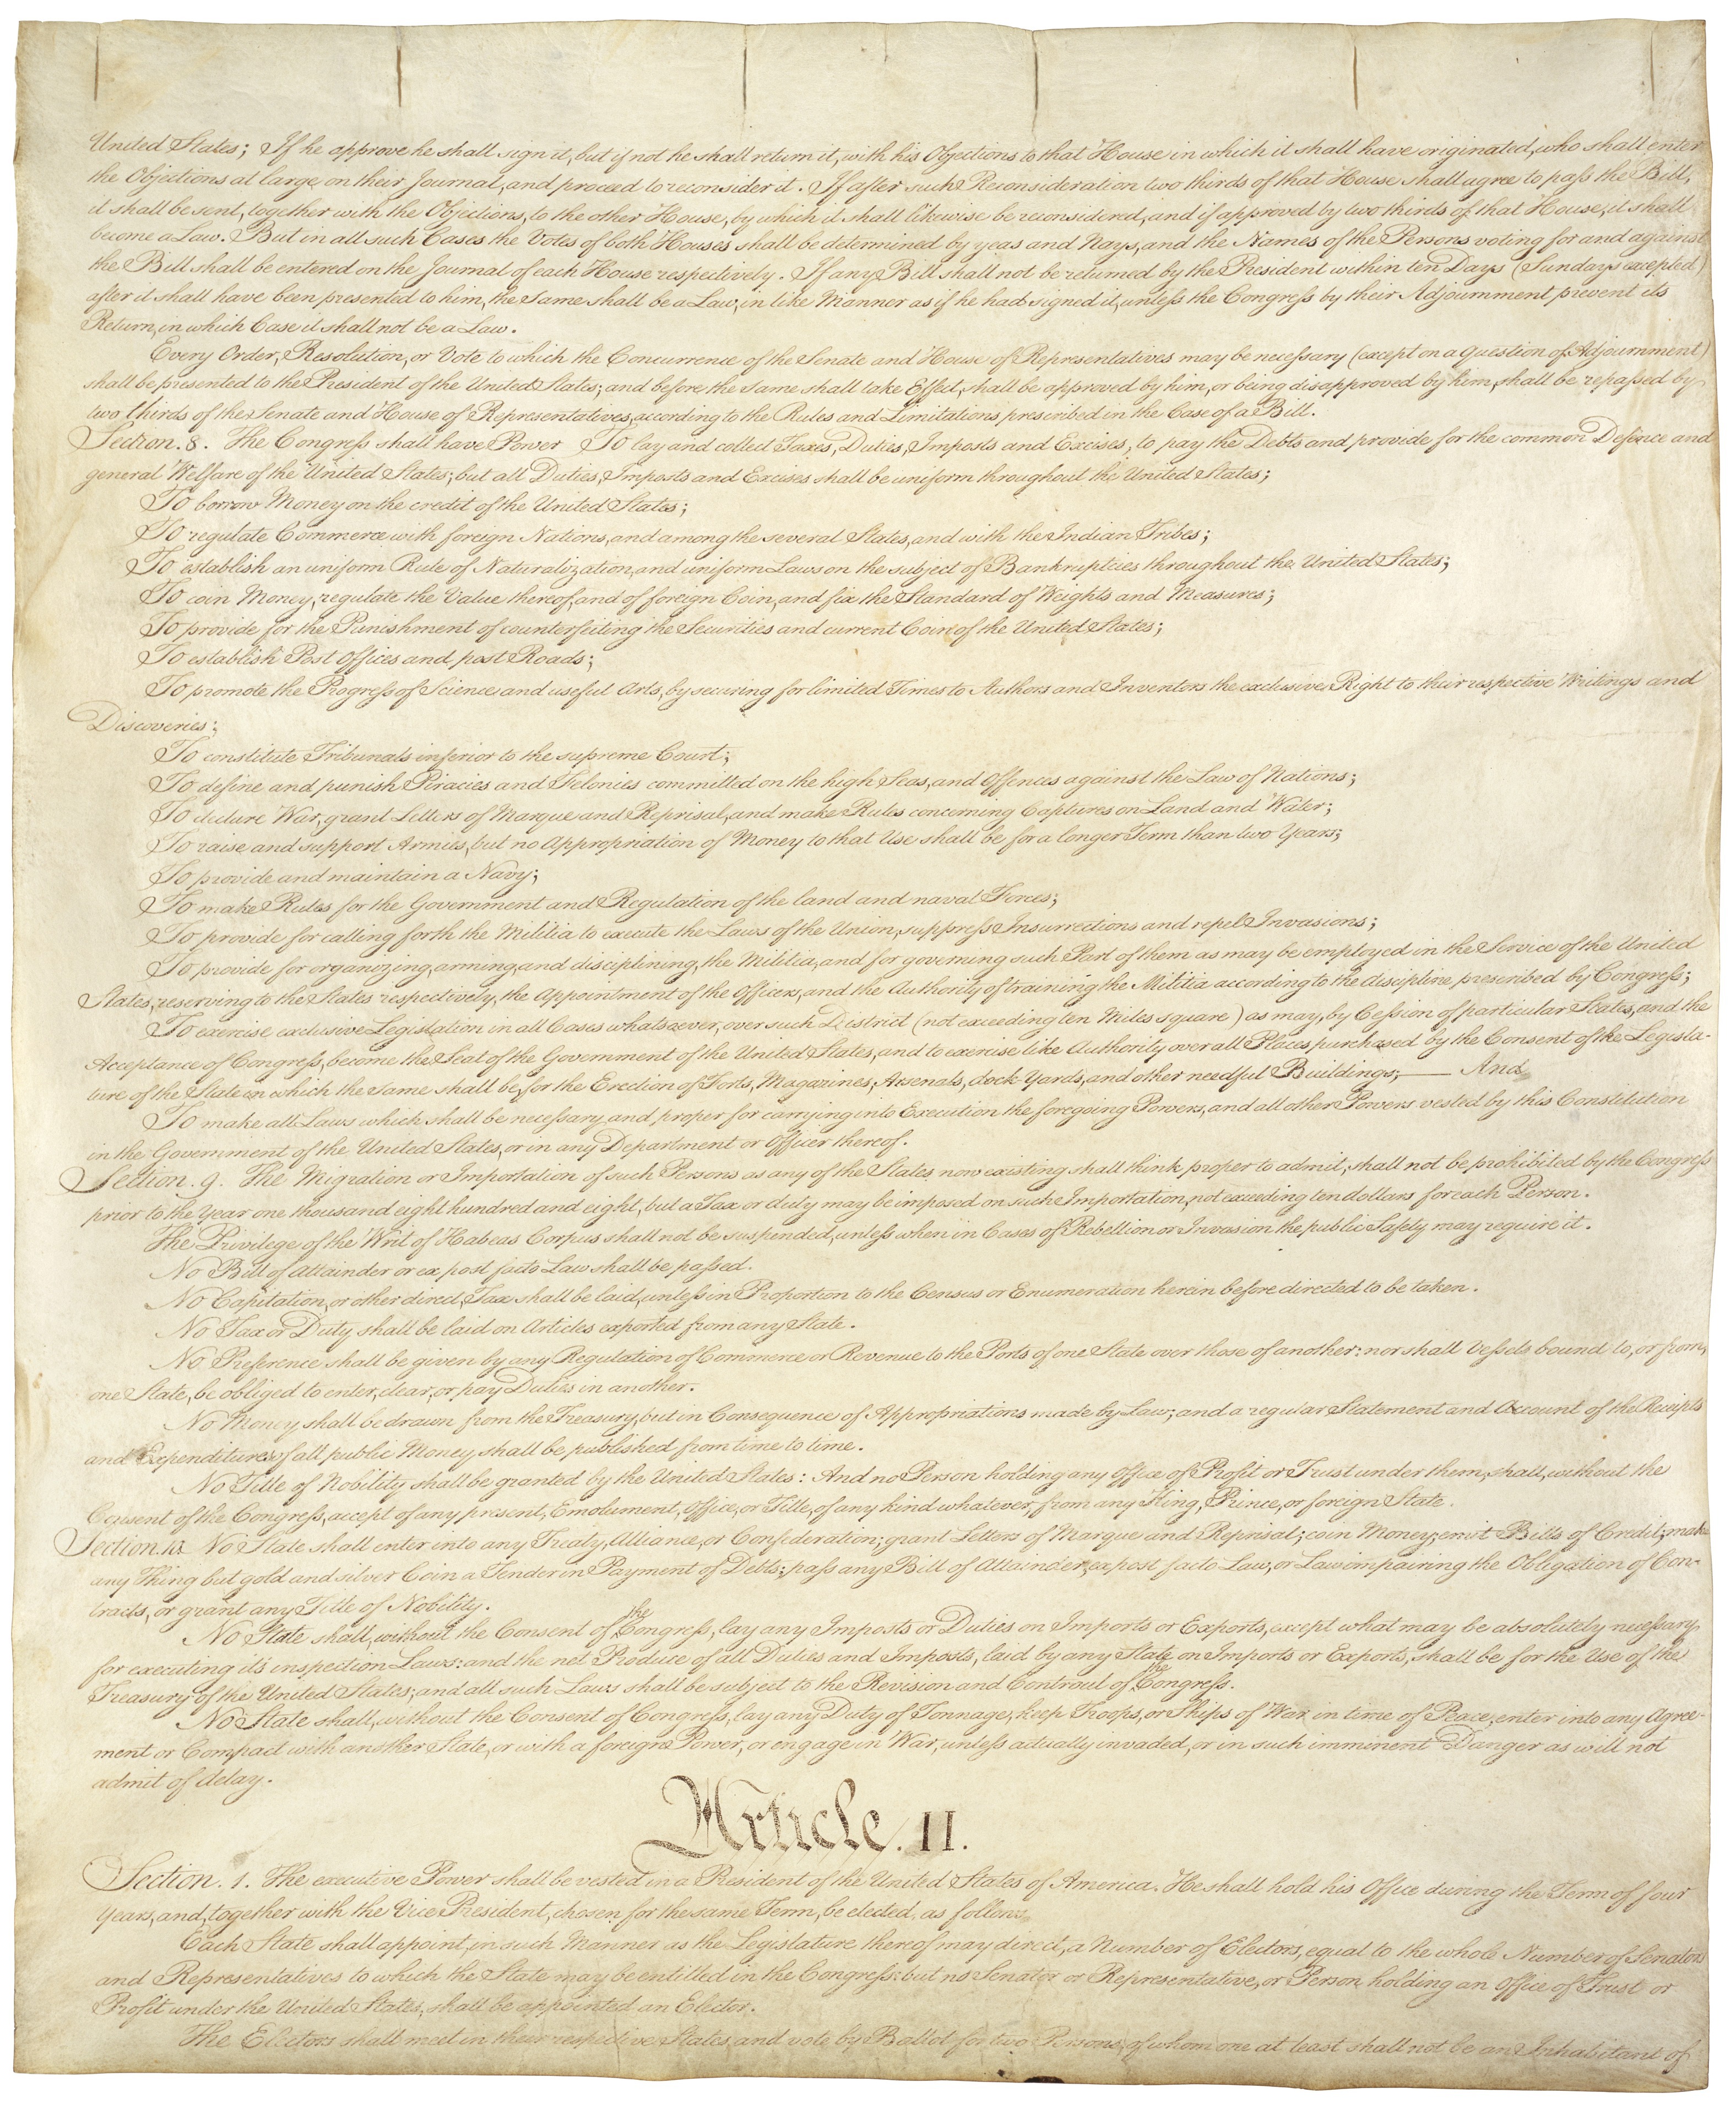
writing, wood, pattern, usa, america, paper, united states, contract, text, handwriting, order, calligraphy, document, policy, certificate, constitution, september 17 1787, federal republic, separation of powers, article ii, article 2, 2 article